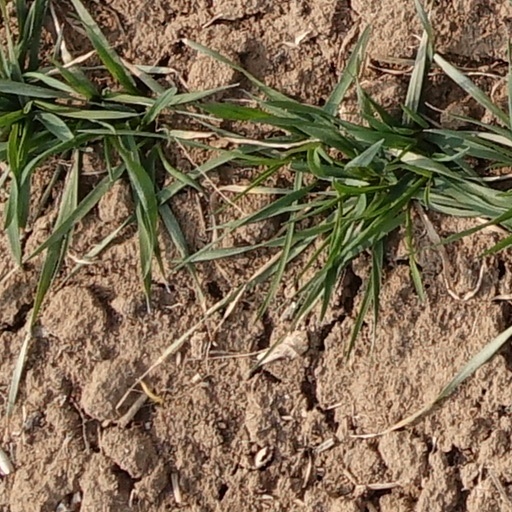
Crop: wheat